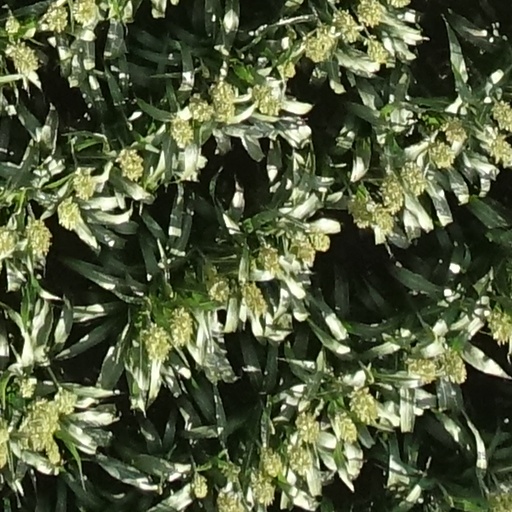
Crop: sorghum